History of Afghanistan–United Kingdom relations

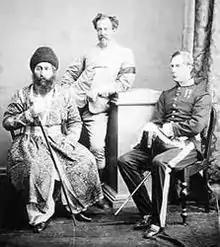
King Sher Ali Khan with CD Charles Chamberlain and Sir Richard F. Pollock in 1869

After months of chaos in Kabul, Mohammad Akbar Khan secured local control and in April 1843 his father Dost Mohammad, who had been released by the British, returned to the throne in Afghanistan. In the following decade, Dost Mohammad concentrated his efforts on reconquering Mazari Sharif, Konduz, Badakhshan, and Kandahar. Mohammad Akbar Khan died in 1845. During the Second Anglo-Sikh War (1848–1849), Dost Mohammad occupied Peshawar and Attock, but withdrew after the Sikhs capitulated to the British.